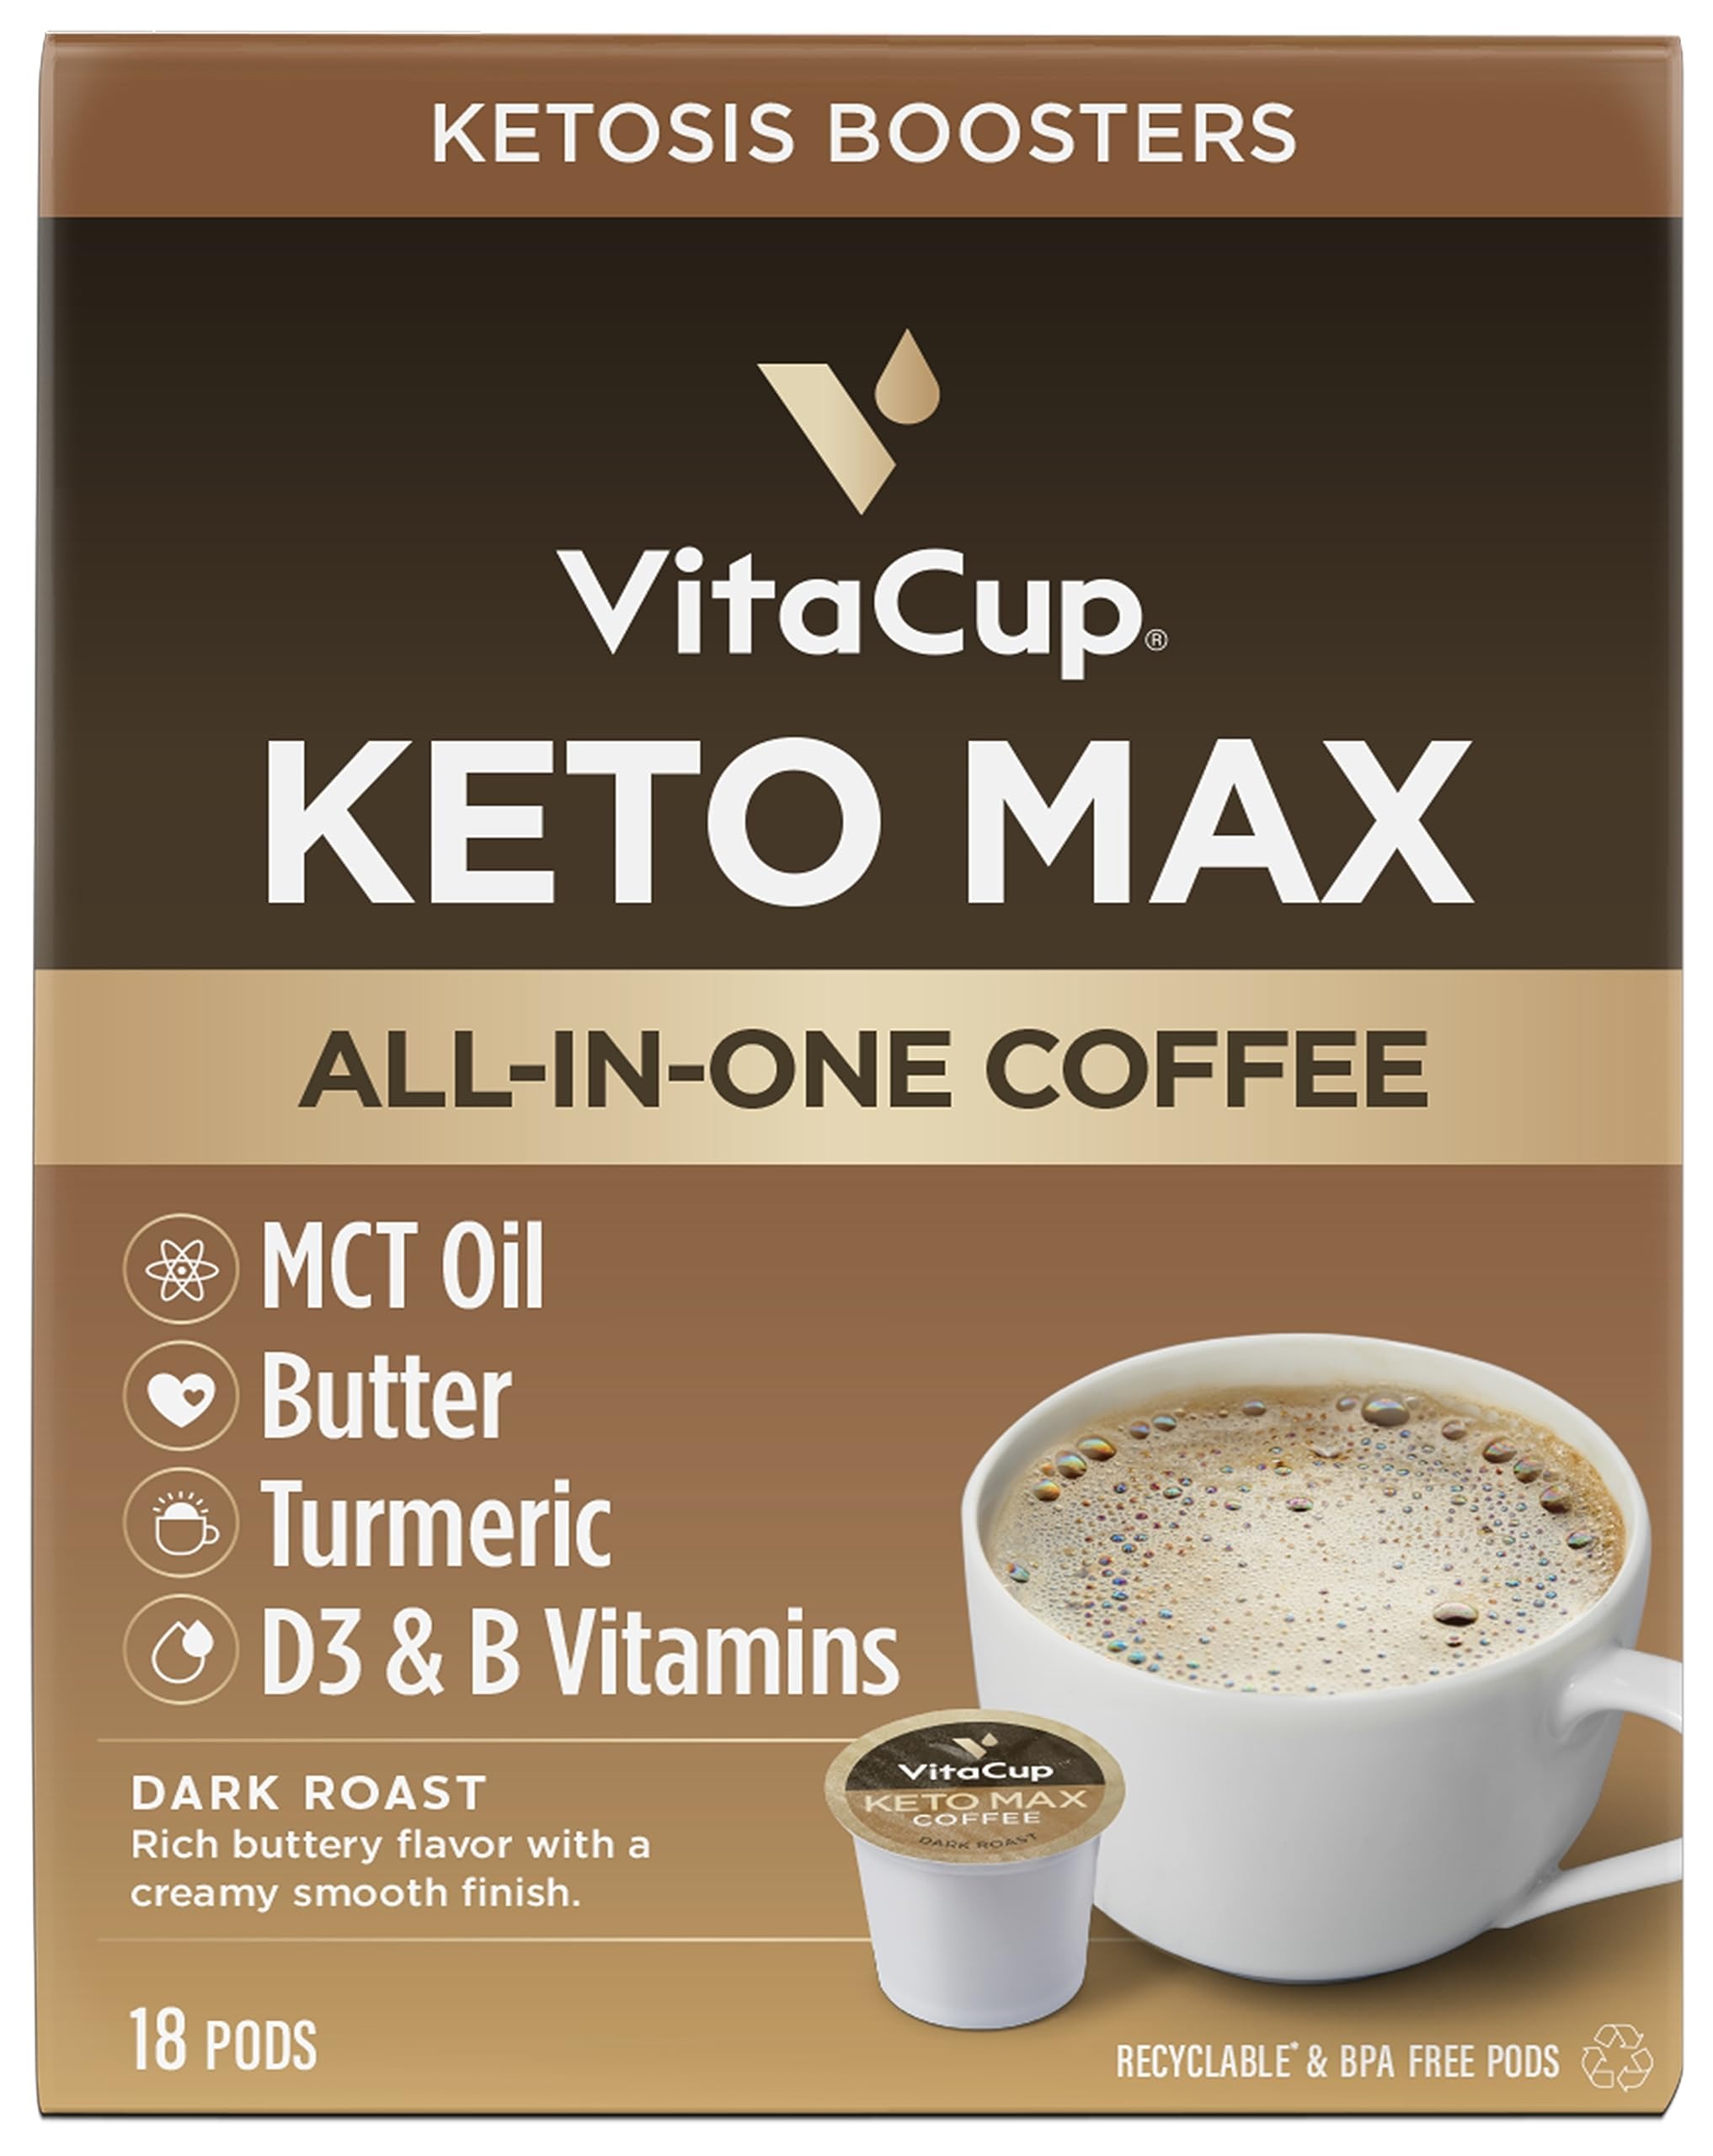
Item Name: VitaCup Keto Max Dark Roast Coffee Pods, Ketosis & Energy, Butter, MCT Oil, Turmeric, B Vitamins, D3, All-In-One Keto Recyclable Single Serve Pod Compatible w/Keurig K-Cup Brewers,18 Ct
Bullet Point 1: ALL IN ONE KETO: Don’t waste time and money buying individual ingredients to make your keto coffee. KetoMax takes the work out of it for you with butter + coconut MCT oil + vitamins, in a ready to drink formula.
Bullet Point 2: DARK ROAST COFFEE: Sip on premium 100% Arabica beans from Chiapas, Mexico for a super clean energy boost. We put in the hard work so your coffee can work hard for you.
Bullet Point 3: DIETITIAN FORMULATED: Each VitaCup blend is dietitian-formulated and packed with the nutrients your body needs to function at its best. KetoMax is made with functional ingredients and is free from gluten & soy!
Bullet Point 4: DAILY DOSE OF VITAMINS: Each cup of coffee contains an essential blend of vitamins and nutrients, allowing you to simplify your morning routine with one less step. KetoMax contains vitamins B1, B5, B6, B9, B12 & D3.
Bullet Point 5: 100% RECYCLABLE PODS: Our single-serve coffee pods are made from recyclable and BPA free materials. They are compatible with all Keurig KCup brewers. Our coffee is roasted, ground, & sealed in the USA
Product Description: ALL IN ONE KETO: Don’t waste time and money buying individual ingredients to make your keto coffee. KetoMax takes the work out of it for you with butter + coconut MCT oil + vitamins, in a ready to drink formula. DARK ROAST COFFEE: Sip on premium 100% Arabica beans from Chiapas, Mexico for a super clean energy boost. We put in the hard work so your coffee can work hard for you. DIETITIAN FORMULATED: Each VitaCup blend is dietitian-formulated and packed with the nutrients your body needs to function at its best. KetoMax is made with functional ingredients and is free from gluten & soy! DAILY DOSE OF VITAMINS: Each cup of coffee contains an essential blend of vitamins and nutrients, allowing you to simplify your morning routine with one less step. KetoMax contains vitamins B1, B5, B6, B9, B12 & D3.
Value: 18.0
Unit: Count

Price: 32.95